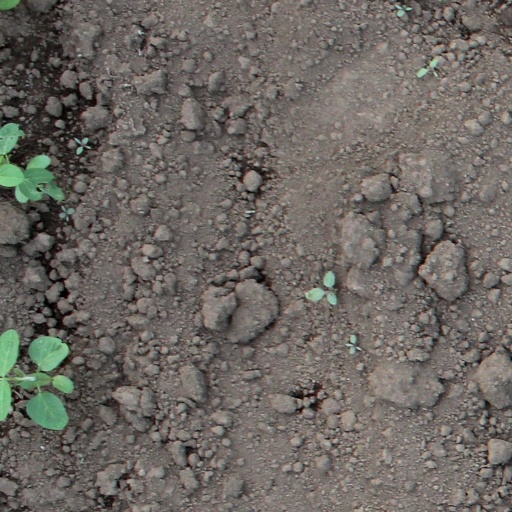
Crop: soybean